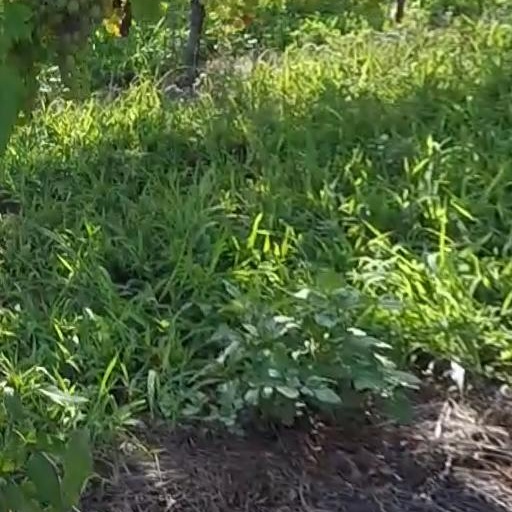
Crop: grape